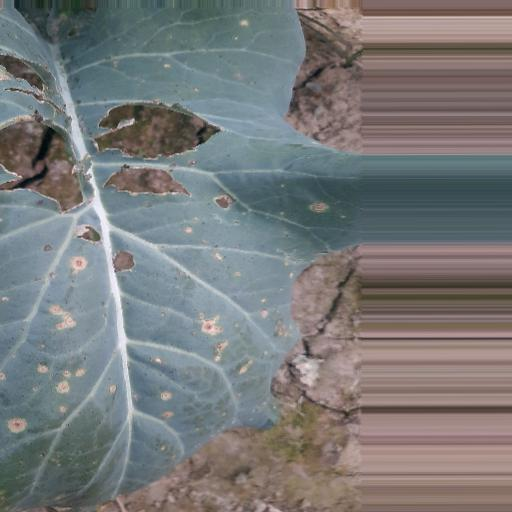
Label: Black Rot